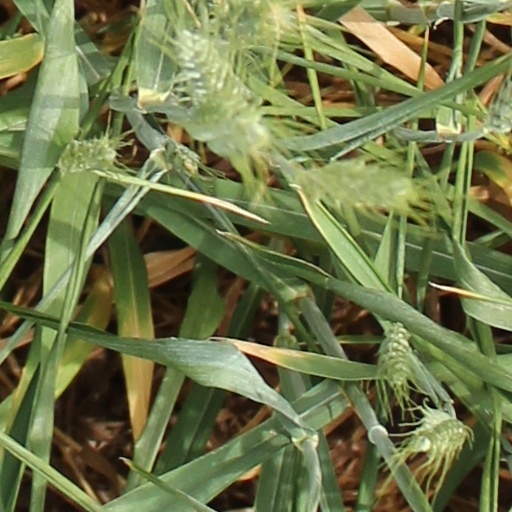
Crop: wheat